Bruno Manser

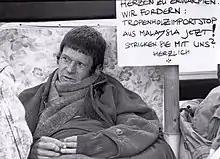
Manser in 1993, during a hunger strike

Manser learned about survival skills in the jungle and familiarized himself with the Penan's culture and language. The Penan tribal leader in Upper Limbang, named Along Sega, became Manser's mentor. During his stay with the Penan, Manser adopted their way of life. He dressed in a loincloth, hunted with a blowgun, and ate primates, snakes, and sago. Manser's decision to live as a member of the Penan was ridiculed in the West, and he was dismissed as a "White Tarzan". Within the Penan, however, Manser was known as "Laki Penan" (Penan Man), having earned the respect of the tribe that adopted him.